Hard water

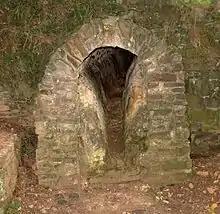
A portion of the ancient Roman Eifel Aqueduct in Germany. After being in service for about 180 years, the aqueduct had mineral deposits of up to thick along the walls.

Because soft water has few calcium ions, there is no inhibition of the lathering action of soaps and no soap scum is formed in normal washing. Similarly, soft water produces no calcium deposits in water heating systems.